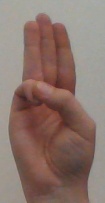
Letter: thaa